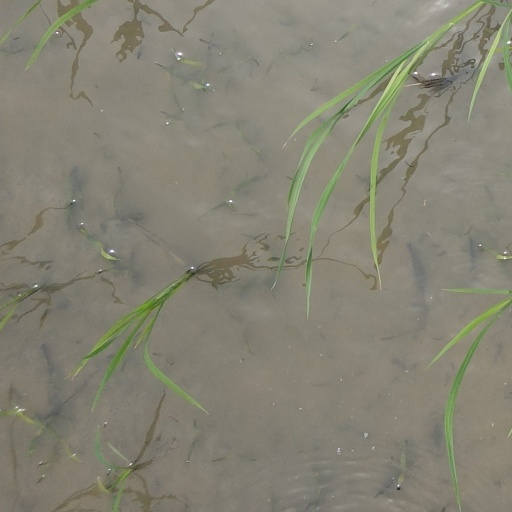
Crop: rice